Foo Tye Sin

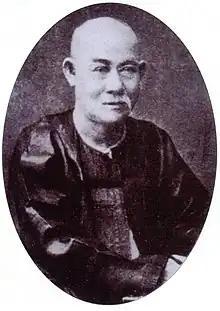

Foo Tye Sin was a Justice of the Peace and an influential community leader of 19th century. Penang born Foo Tye Sin, a British subject, was a Hakka tin miner who could trace his ancestry to the Yong Ting District, Ting Chou Prefecture, Fujian. He was educated at St. Xavier's Institution and the Penang Free School. Tye Sin Street, or Lebuh Tye Sin as it is now known as, is named after him.